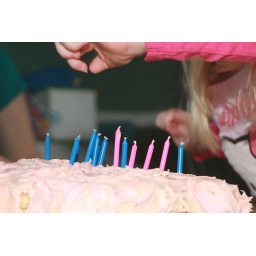
Hailey made my birthday cake all by her self (almost). Here she is putting the candles on it.